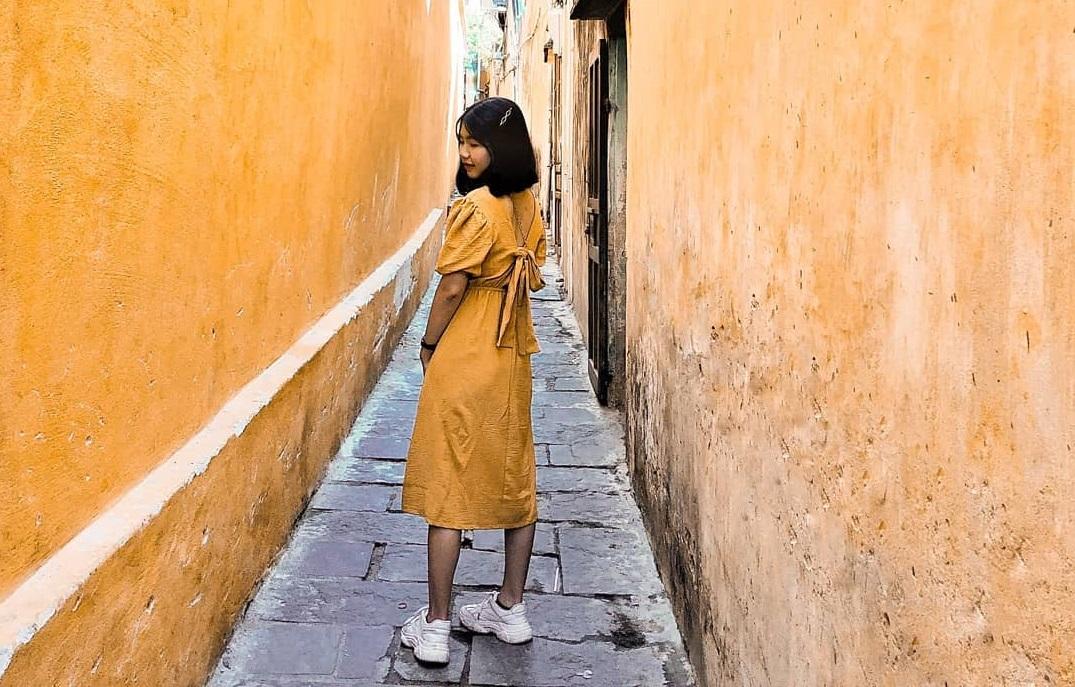
bạn nữ mặc váy vàng đang đi một đôi giày màu trắng